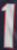
Number: 1